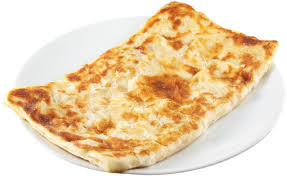
Yemek: gozleme